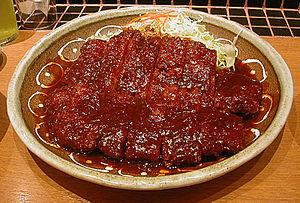
Nagoya est la troisième ville du Japon par sa superficie et la quatrième par la population, derrière Tokyo, Yokohama et Osaka. Située sur la côte Pacifique, au bord de la baie d'Ise dans la région du Chūbu, au centre de Honshū, c'est la capitale de la préfecture d'Aichi. Le pachinko, né à Nagoya, y a son musée.
La cuisine de Nagoya est une cuisine régionale japonaise de la ville de Nagoya et de la région environnante, située au centre du Japon.